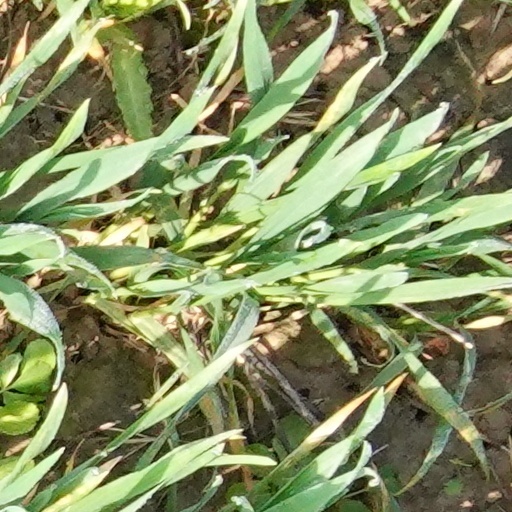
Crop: wheat